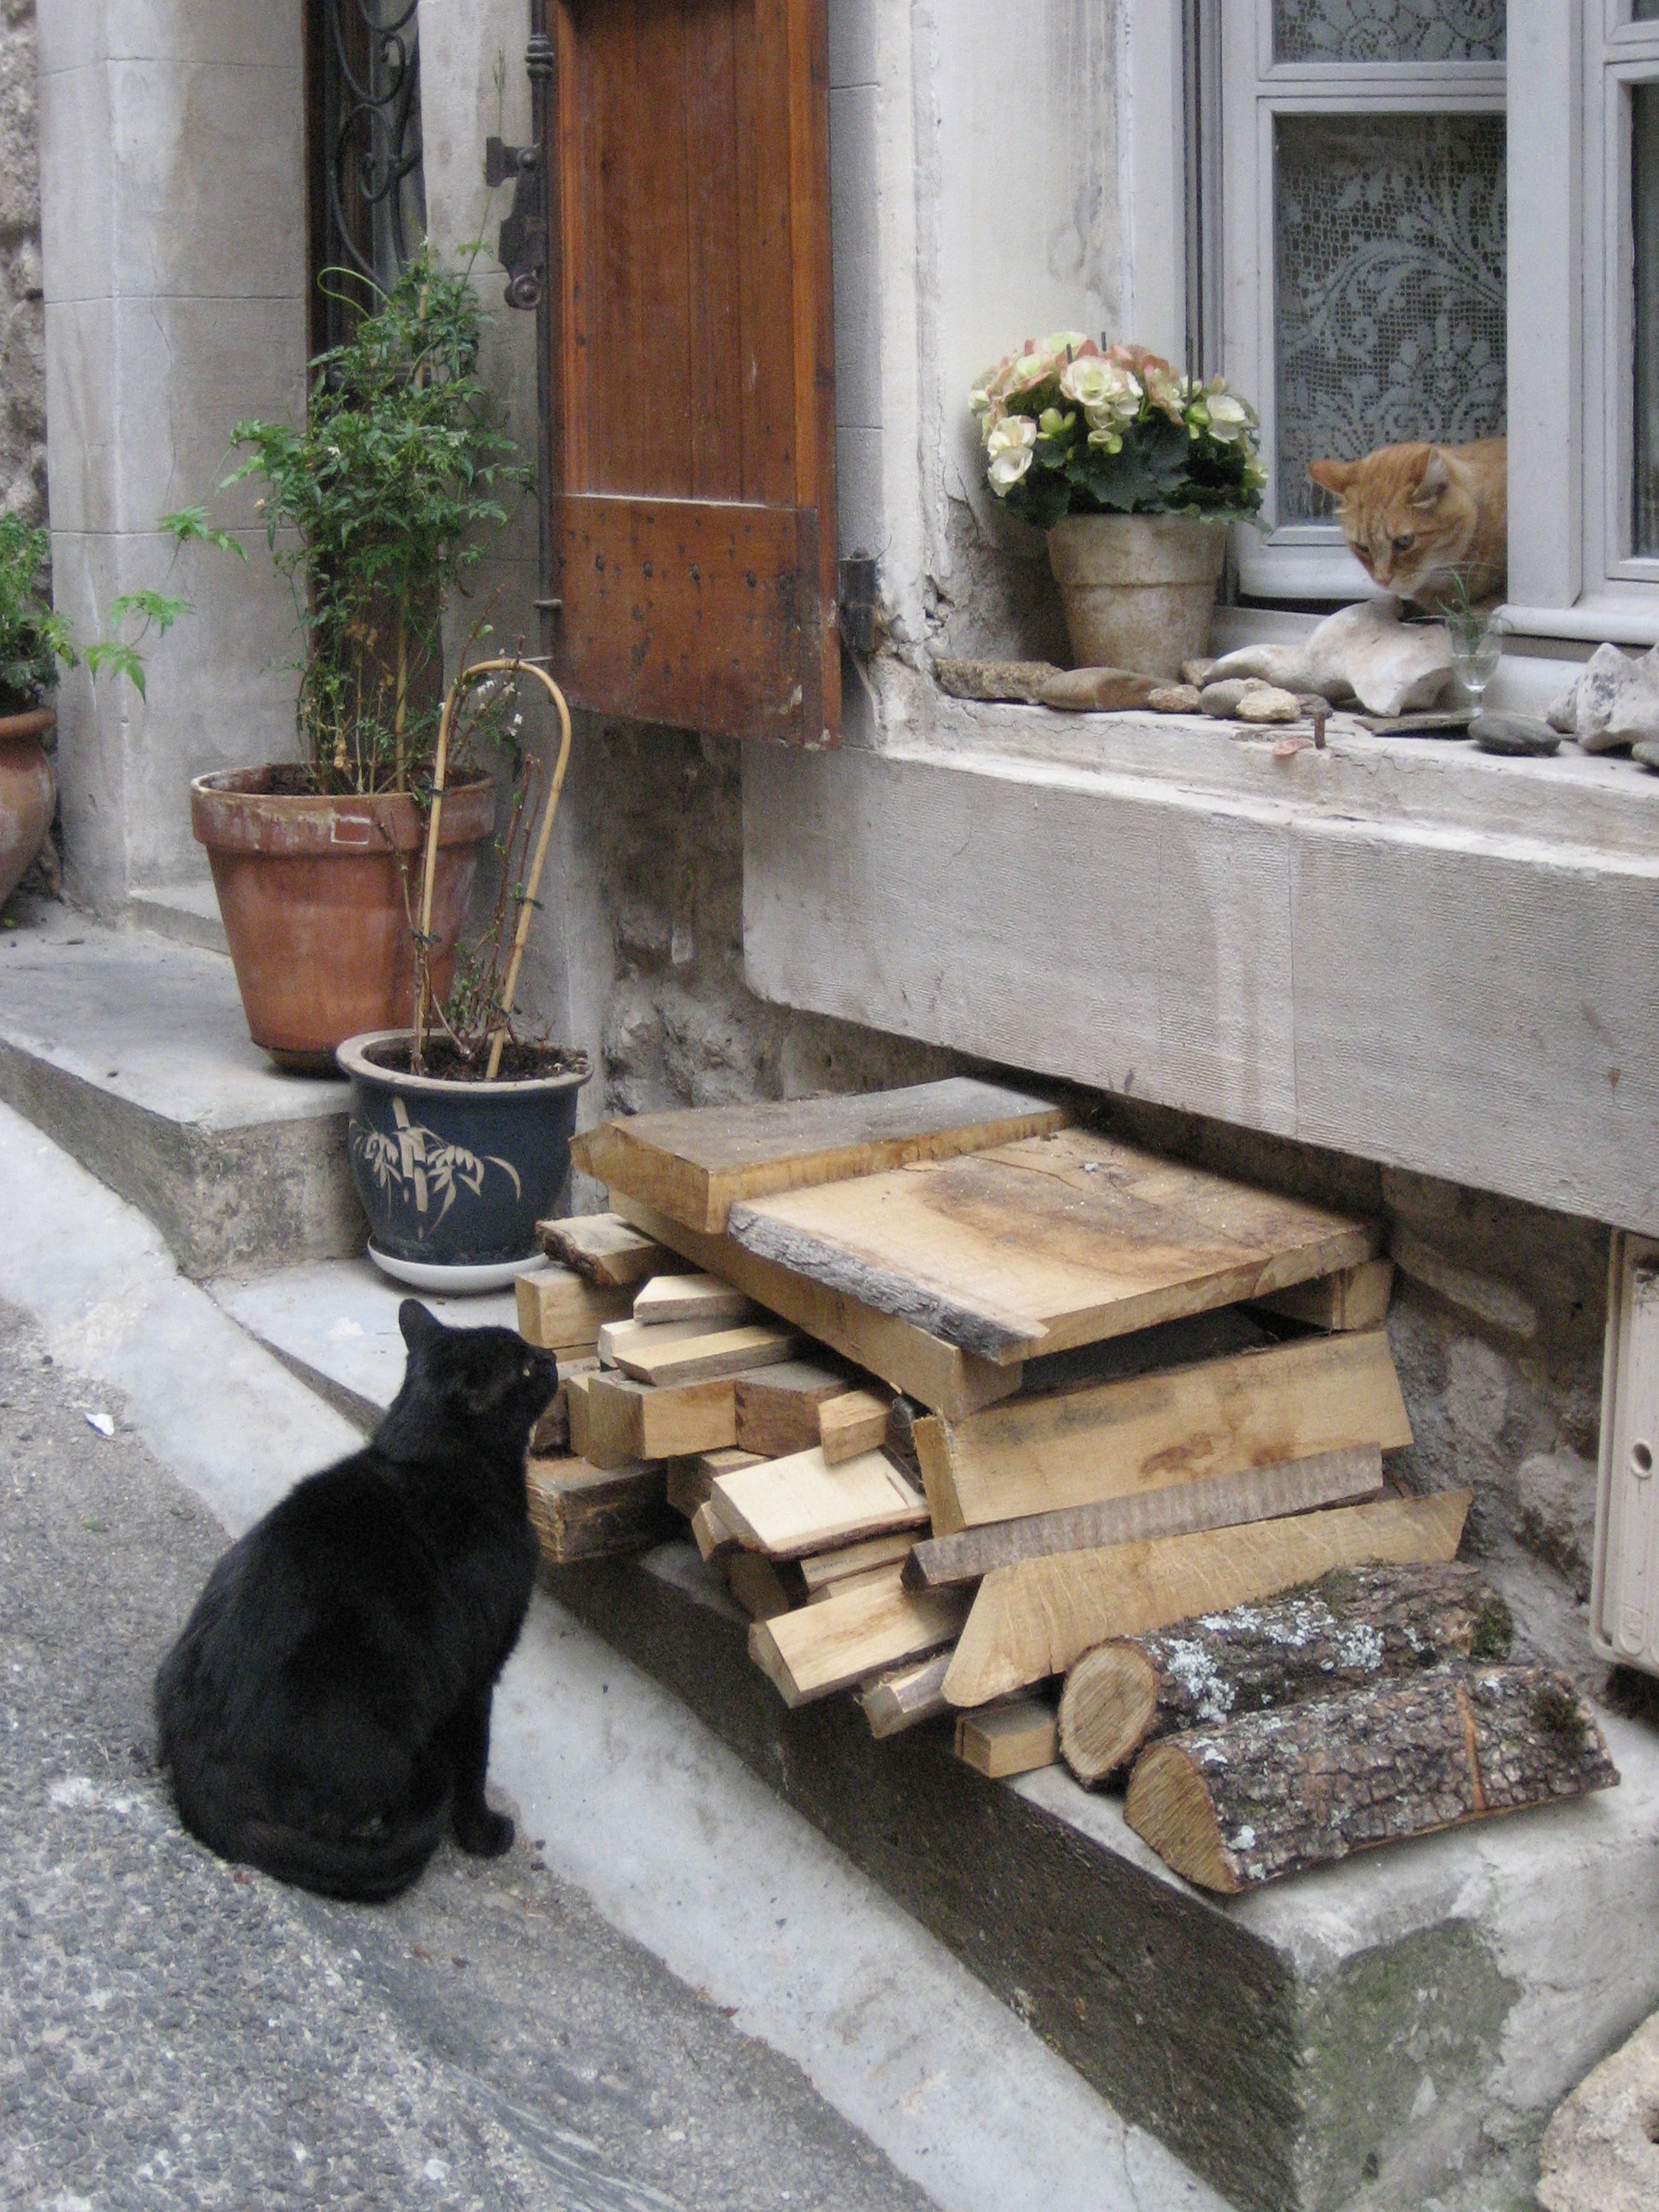
table, wood, floor, old, village, france, furniture, open window, cats, provence, vaucluse, provence alpes cote d azur, flooring, invitation, goult